Félix Dubois

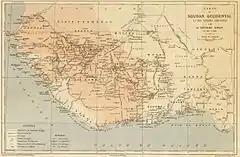
Map of French West Africa published in "Le Temps" in March 1890 to illustrate an account of the 1887–1889 voyage of Captain Louis Gustave Binger

In the fall of 1898 Dubois attended an exhibition of cars and bicycles which gave him the idea of introducing motorized wagons into the French Sudan in place of porters. A private company with good connections with the colonial authorities could make a profit while helping the people of the region. He obtained financial backing to explore the concept further and launched "Dubois et Cie" for this purpose. On 16 December 1898 the first truck was landed at Kayes in a ceremony attended by the governor Colonel Edgard de Trentinian.